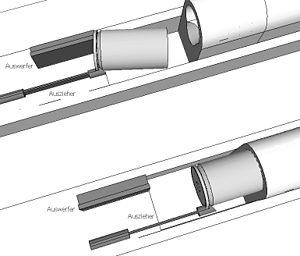
Dans un pistolet, un fusil semi-automatique ou un fusil d'assaut l'extracteur est une griffe permettant d'extraire la douille de cartouche de la chambre après un tir. La culasse entraîne l'extracteur dans son recul, provoquant soit le recul de la douille soit le mouvement éjecte directement la douille.